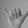
ASL letter: Y